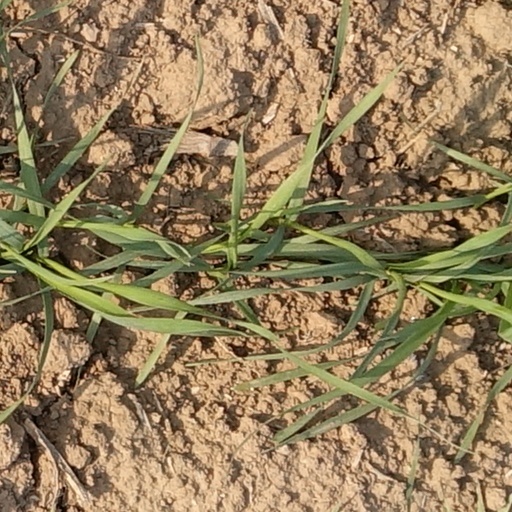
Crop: wheat